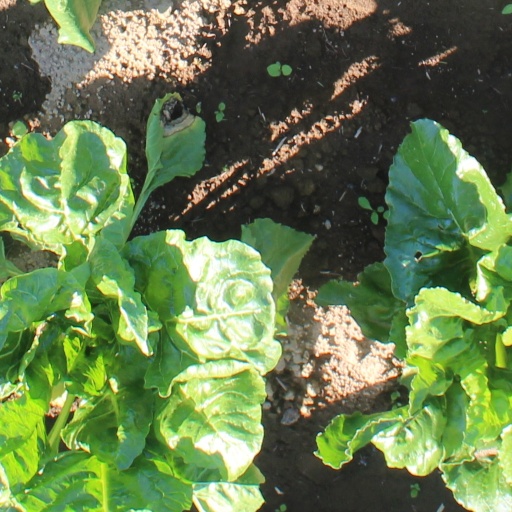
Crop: sugar beet